Waverly Municipal Hydroelectric Powerhouse

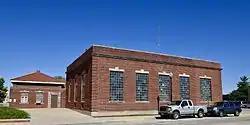

Waverly Municipal Hydroelectric Powerhouse is a historic building located in Waverly, Iowa, United States. Mills were established on both sides of the Cedar River from the earliest years of Waverly, and they created the dam across the river. The towns first electric plant was privately owned and was established in the 1880s. The city bought the water rights and the dam in 1890, a new privately operated power plant went into operation in 1896. In 1908 the power plant was destroyed in an explosion and fire. Waterloo, Iowa architect John G. Ralston in collaboration with the Fargo Engineering Company of Jackson, Michigan designed the new facility that was completed the following year. A large wing that housed three diesel electric generating units, and an office addition were completed in 1938. The red brick facility features Neoclassical details, and is located on the east bank of the Cedar River. The building was listed on the National Register of Historic Places in 2013. It was included as a contributing property in the Waverly East Bremer Avenue Commercial Historic District in 2014.